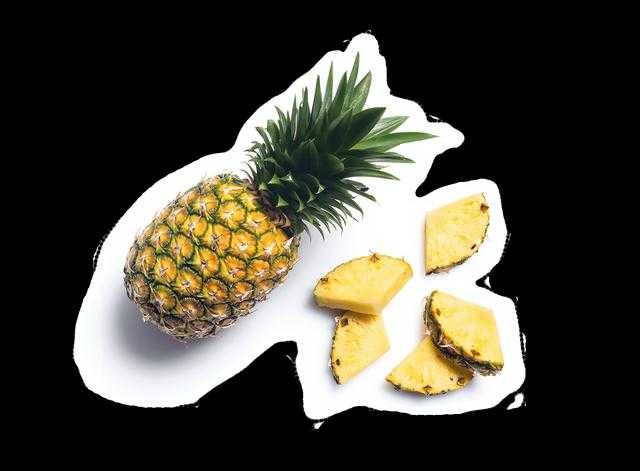
Label: Pineapple